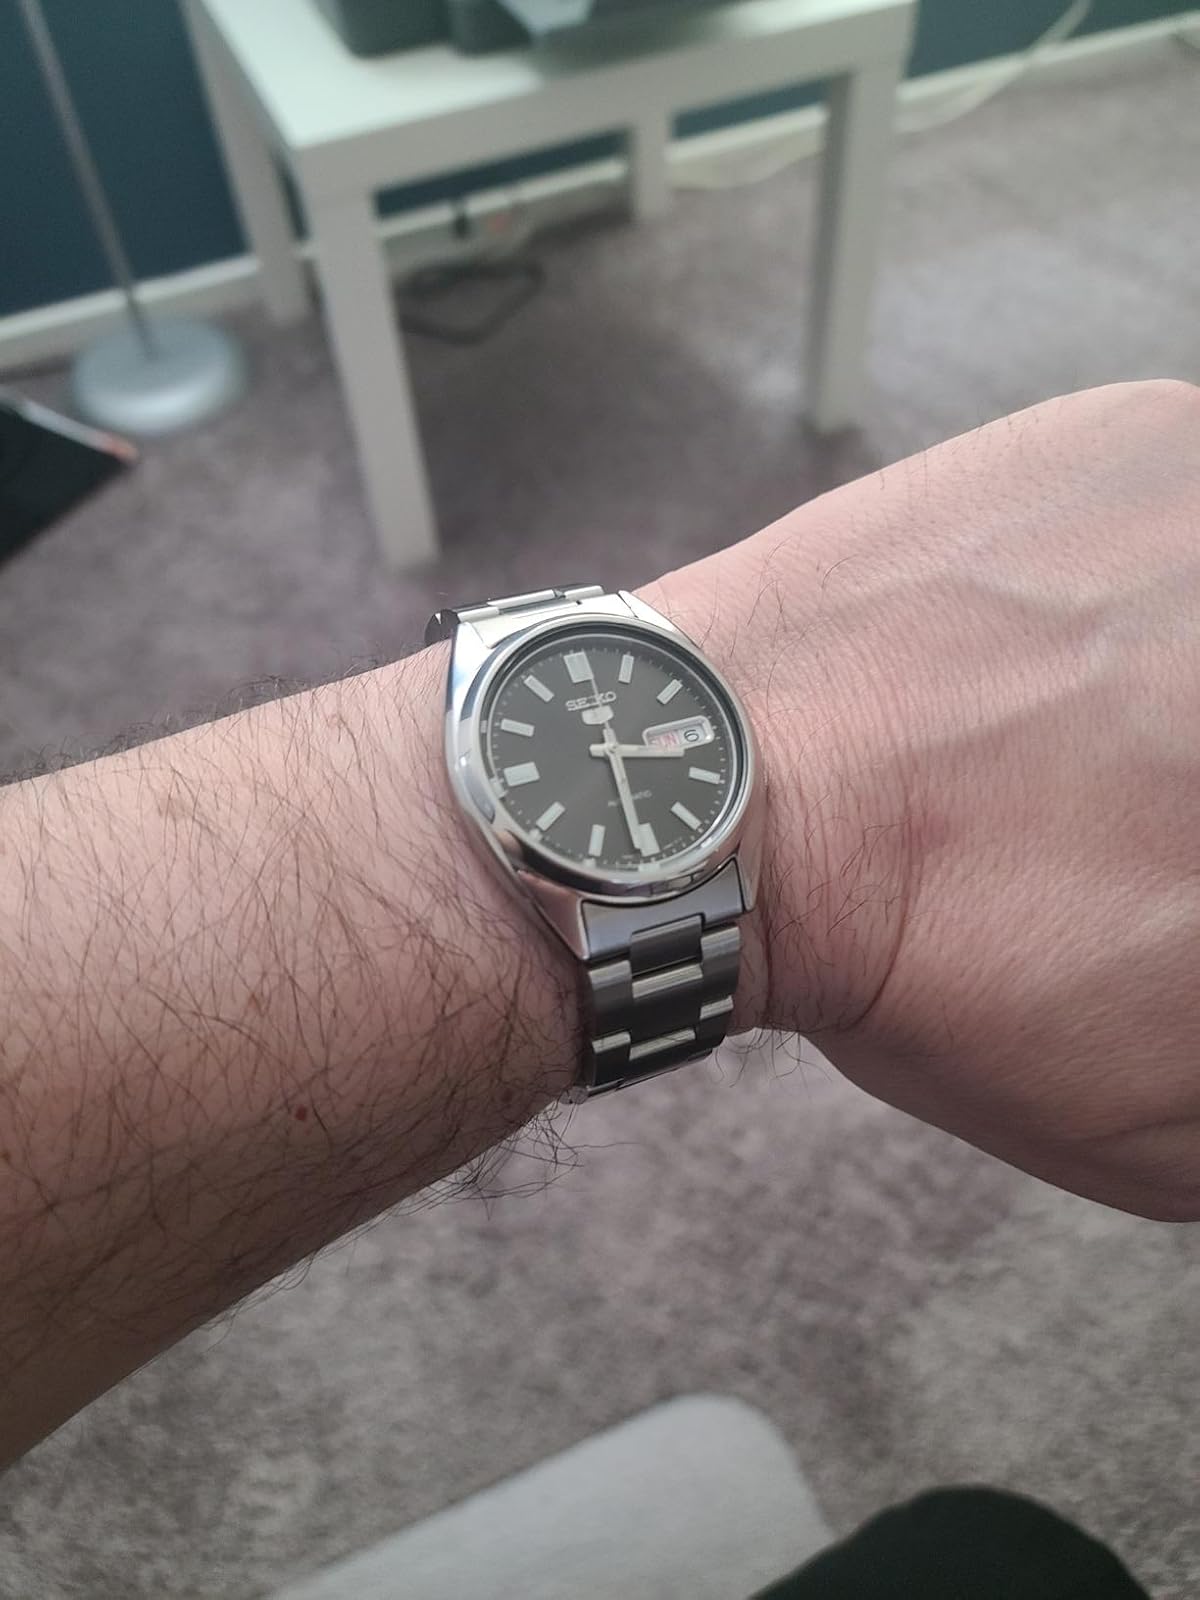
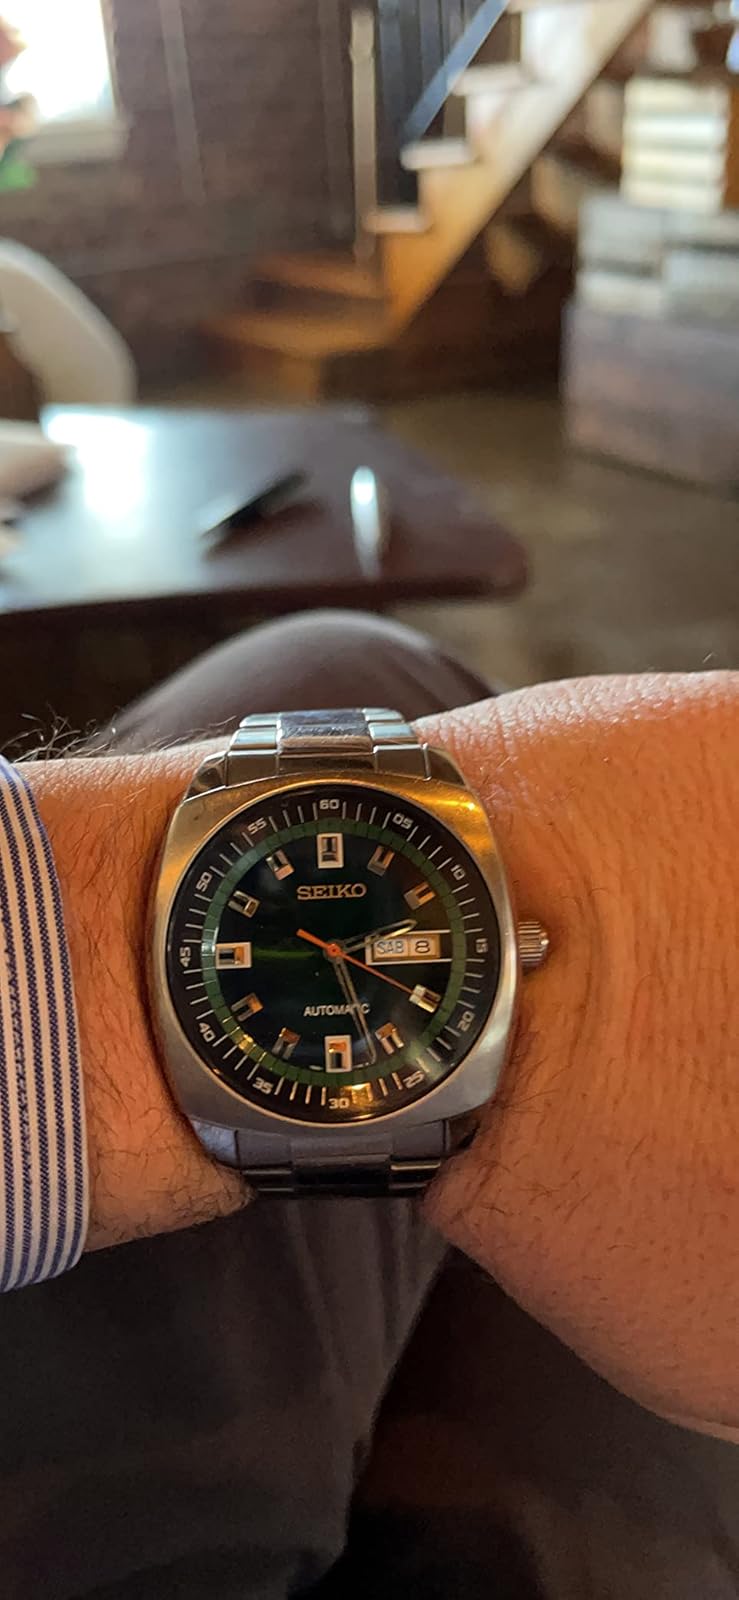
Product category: accessories_watch
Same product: no